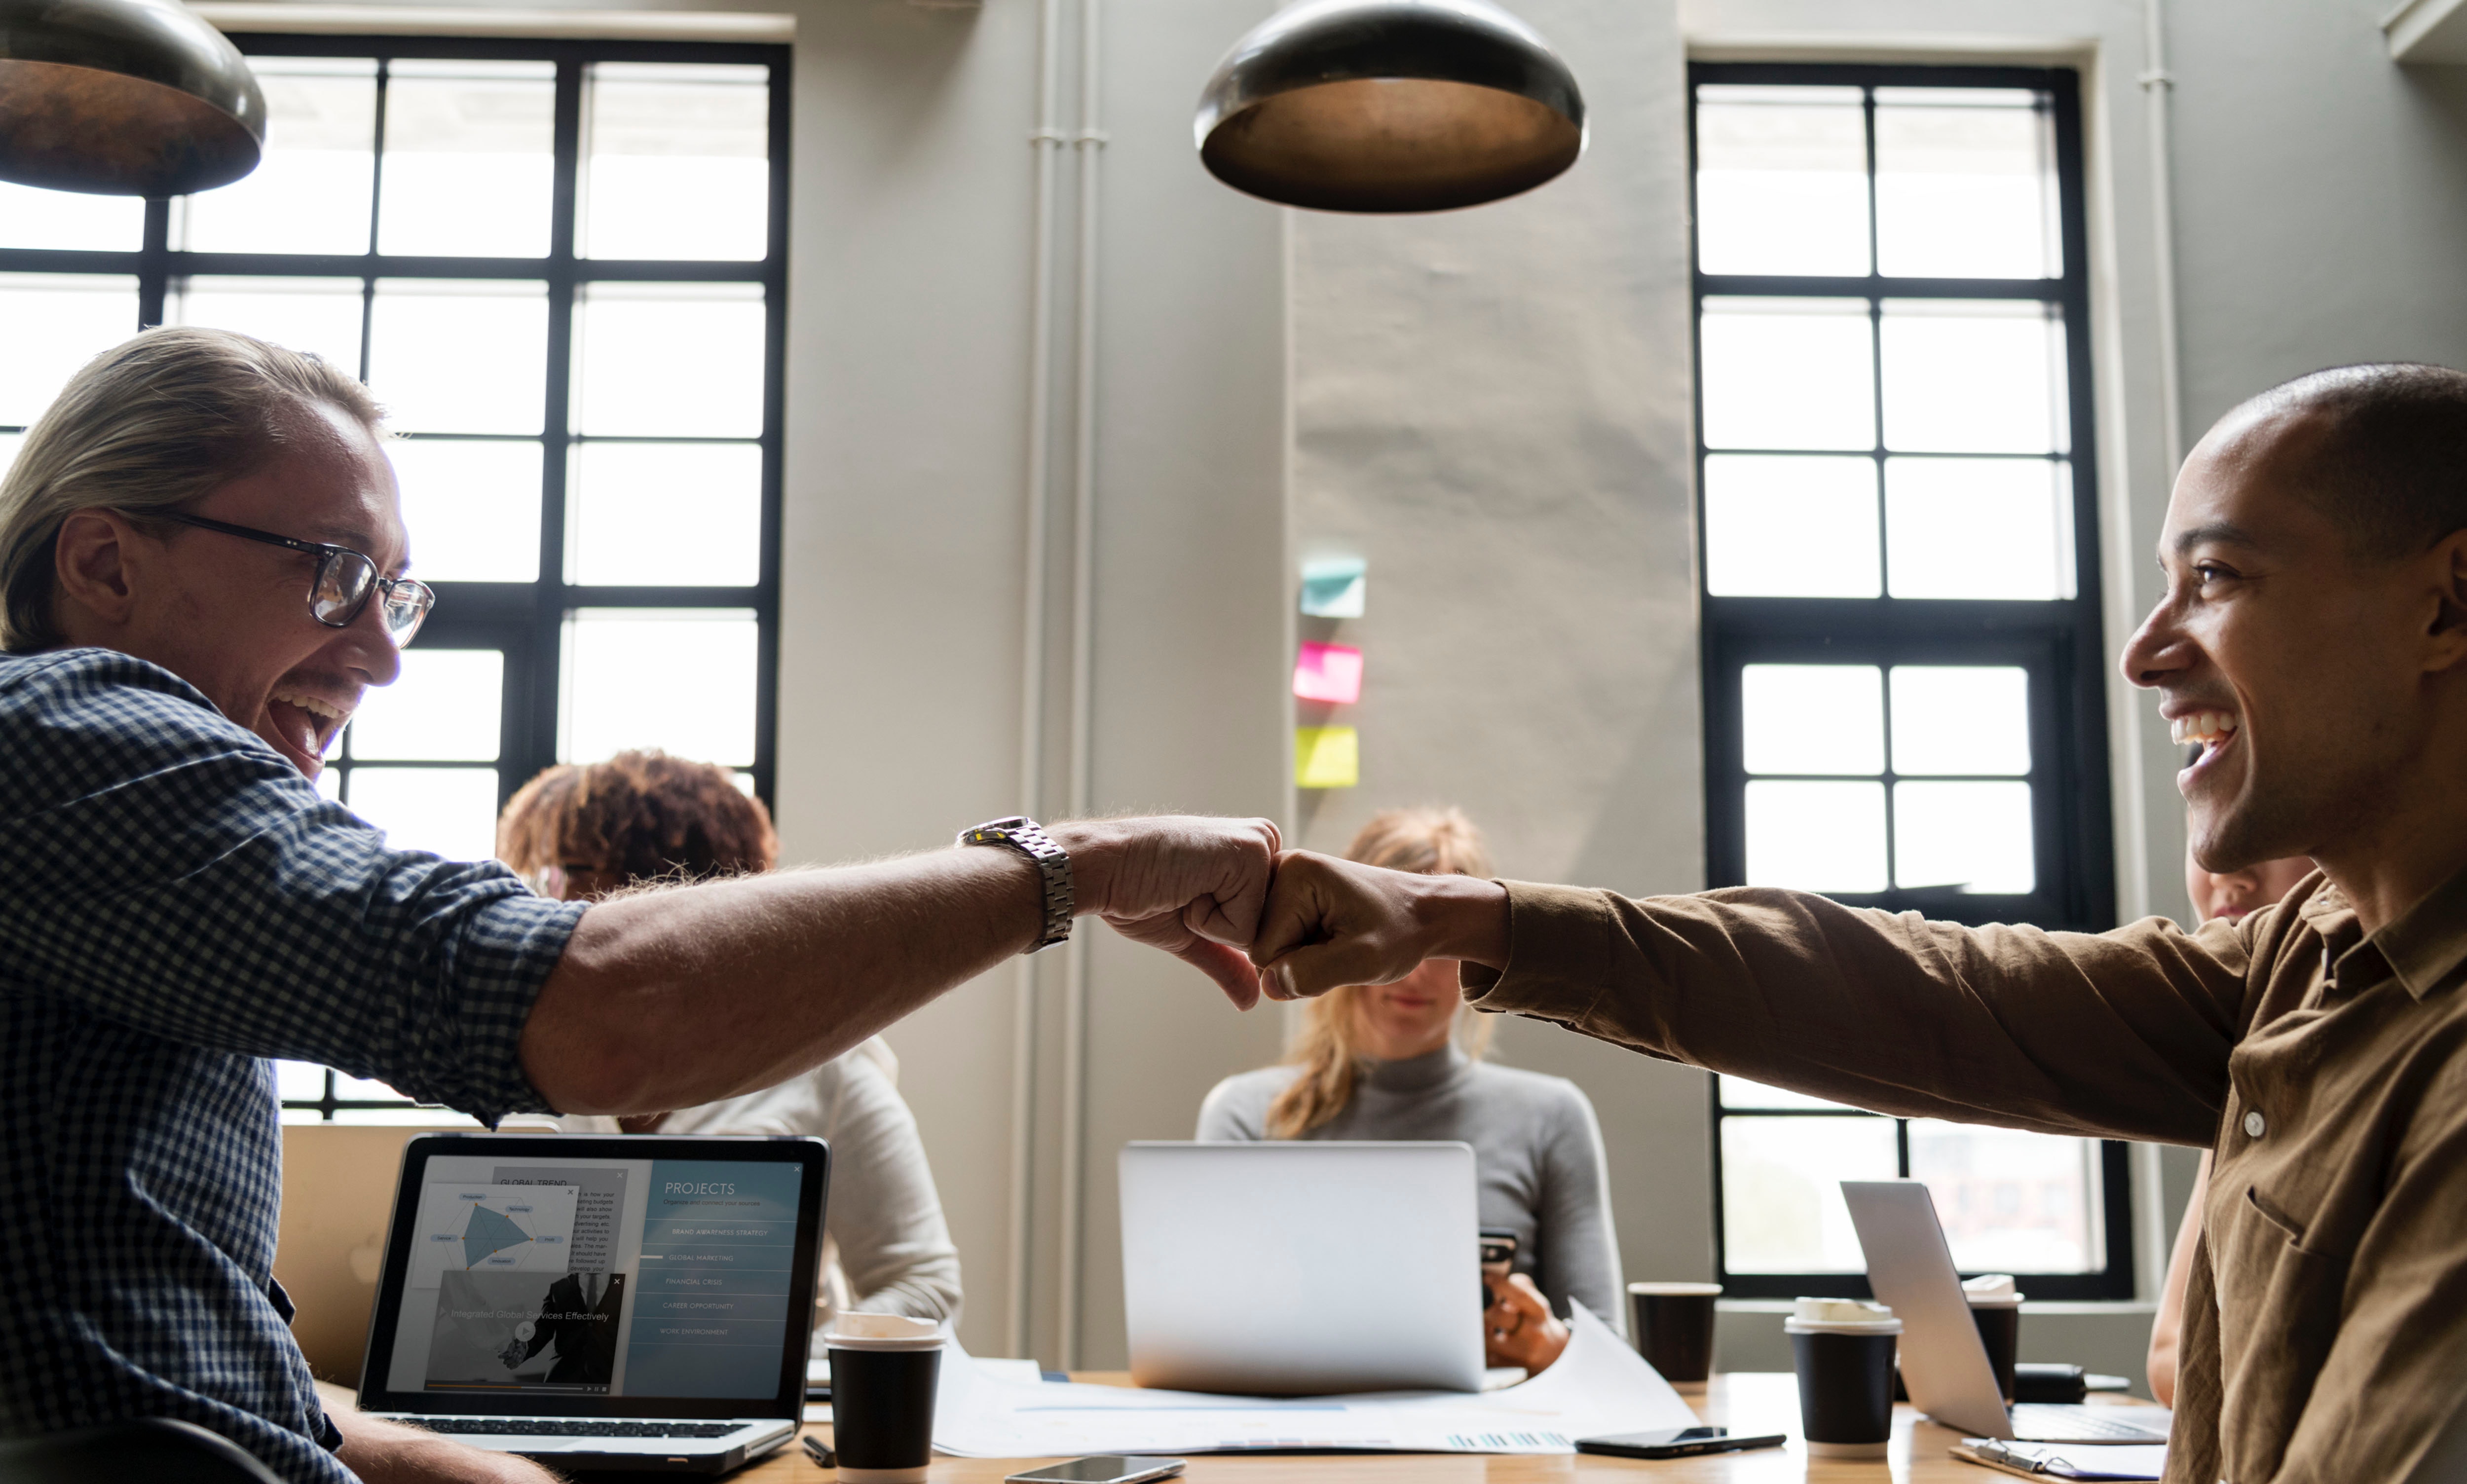
conversation, arm, interaction, interior design, design, hand, gesture, technology, furniture, photography, collaboration, job